Osman Mohamoud (clan)

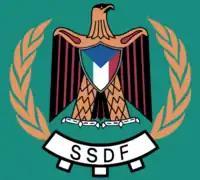
Somali Salvation Democratic Front

One of the plotters, Lieutenant Colonel Abdullahi Yusuf Ahmed, escaped to Ethiopia and founded an anti-Siad Barre organization initially called the Somali Salvation Front (SSF; later the Somali Salvation Democratic Front, SSDF), initiating the Somali Rebellion and eventually the Somali Civil War. Somali Salvation Democratic Front, was a political and paramilitary umbrella organization in Somalia. Founded in 1978 by several army officers, it was the first of several opposition groups dedicated to ousting the authoritarian regime of Mohamed Siad Barre.